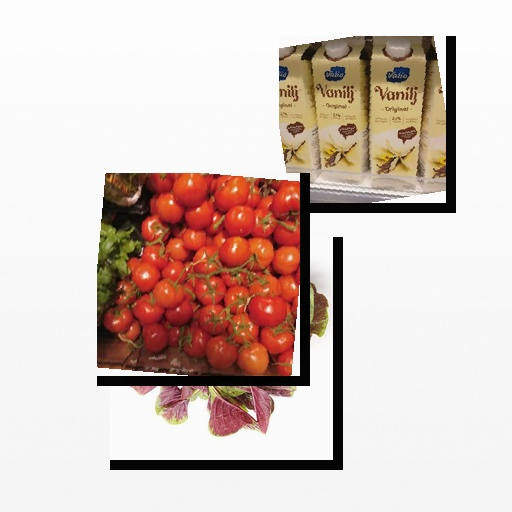
Food items: tomato, amaranth, vanilla_yogurt